Broxburn, Queensland

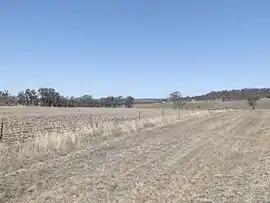
Farms along Southbrook Road, 2014

Broxburn is a rural locality in the Toowoomba Region, Queensland, Australia. In the , Broxburn had a population of 115 people.